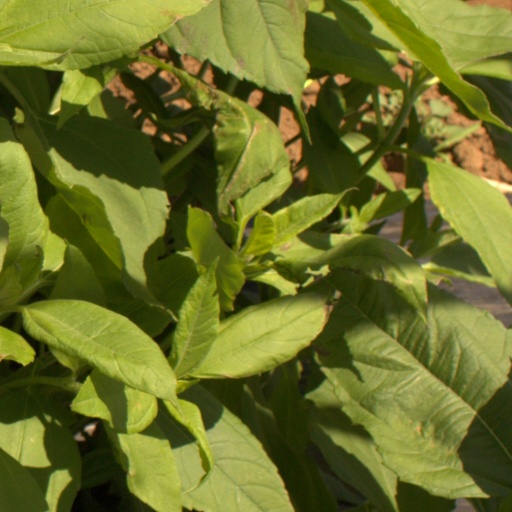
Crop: Jerusalem artichoke